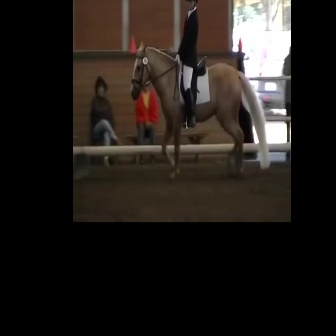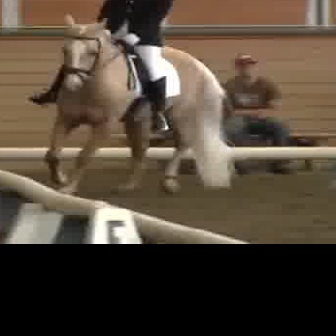
  Please identify the target specified by the bounding box [130,39,269,179] in the first image and locate it in the second image. Return the coordinates in [x_min,y_min,x_max,y_max] format.
Answer: [45,13,230,199]